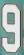
Number: 9